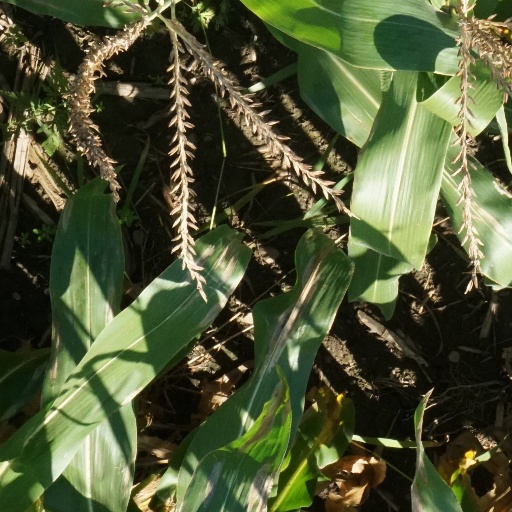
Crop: maize; corn